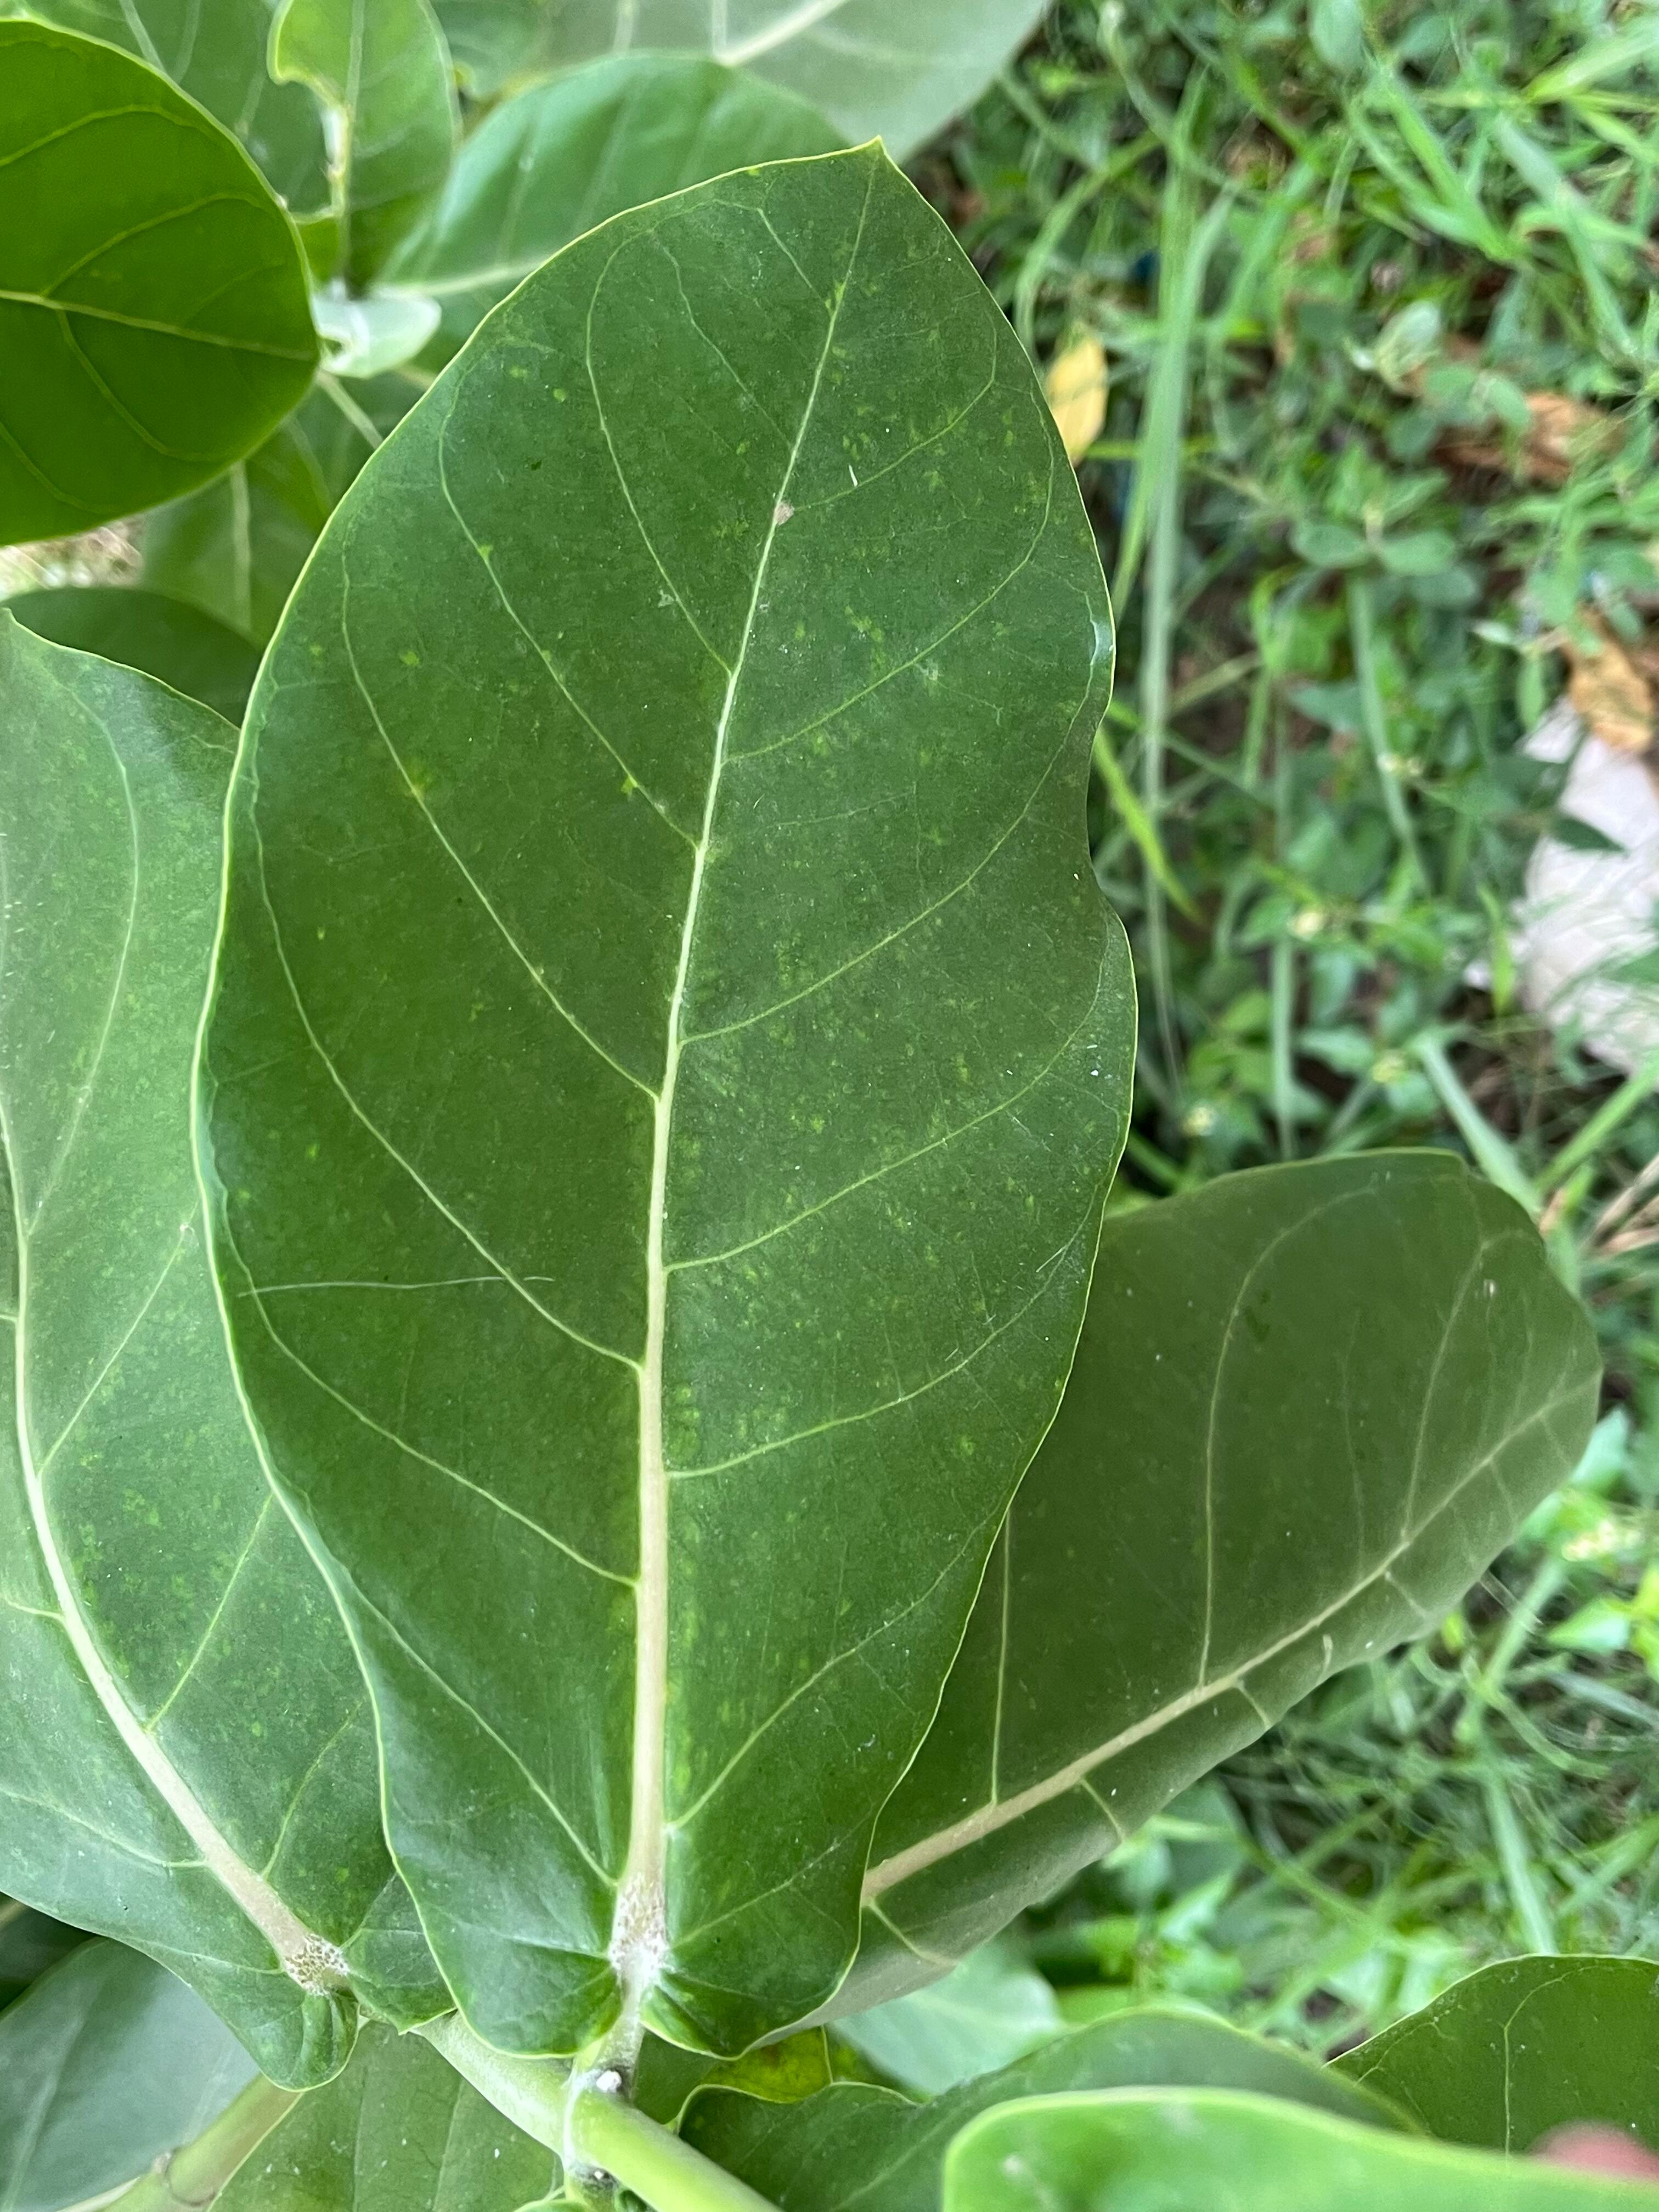
Plant species: calotropis-gigantea